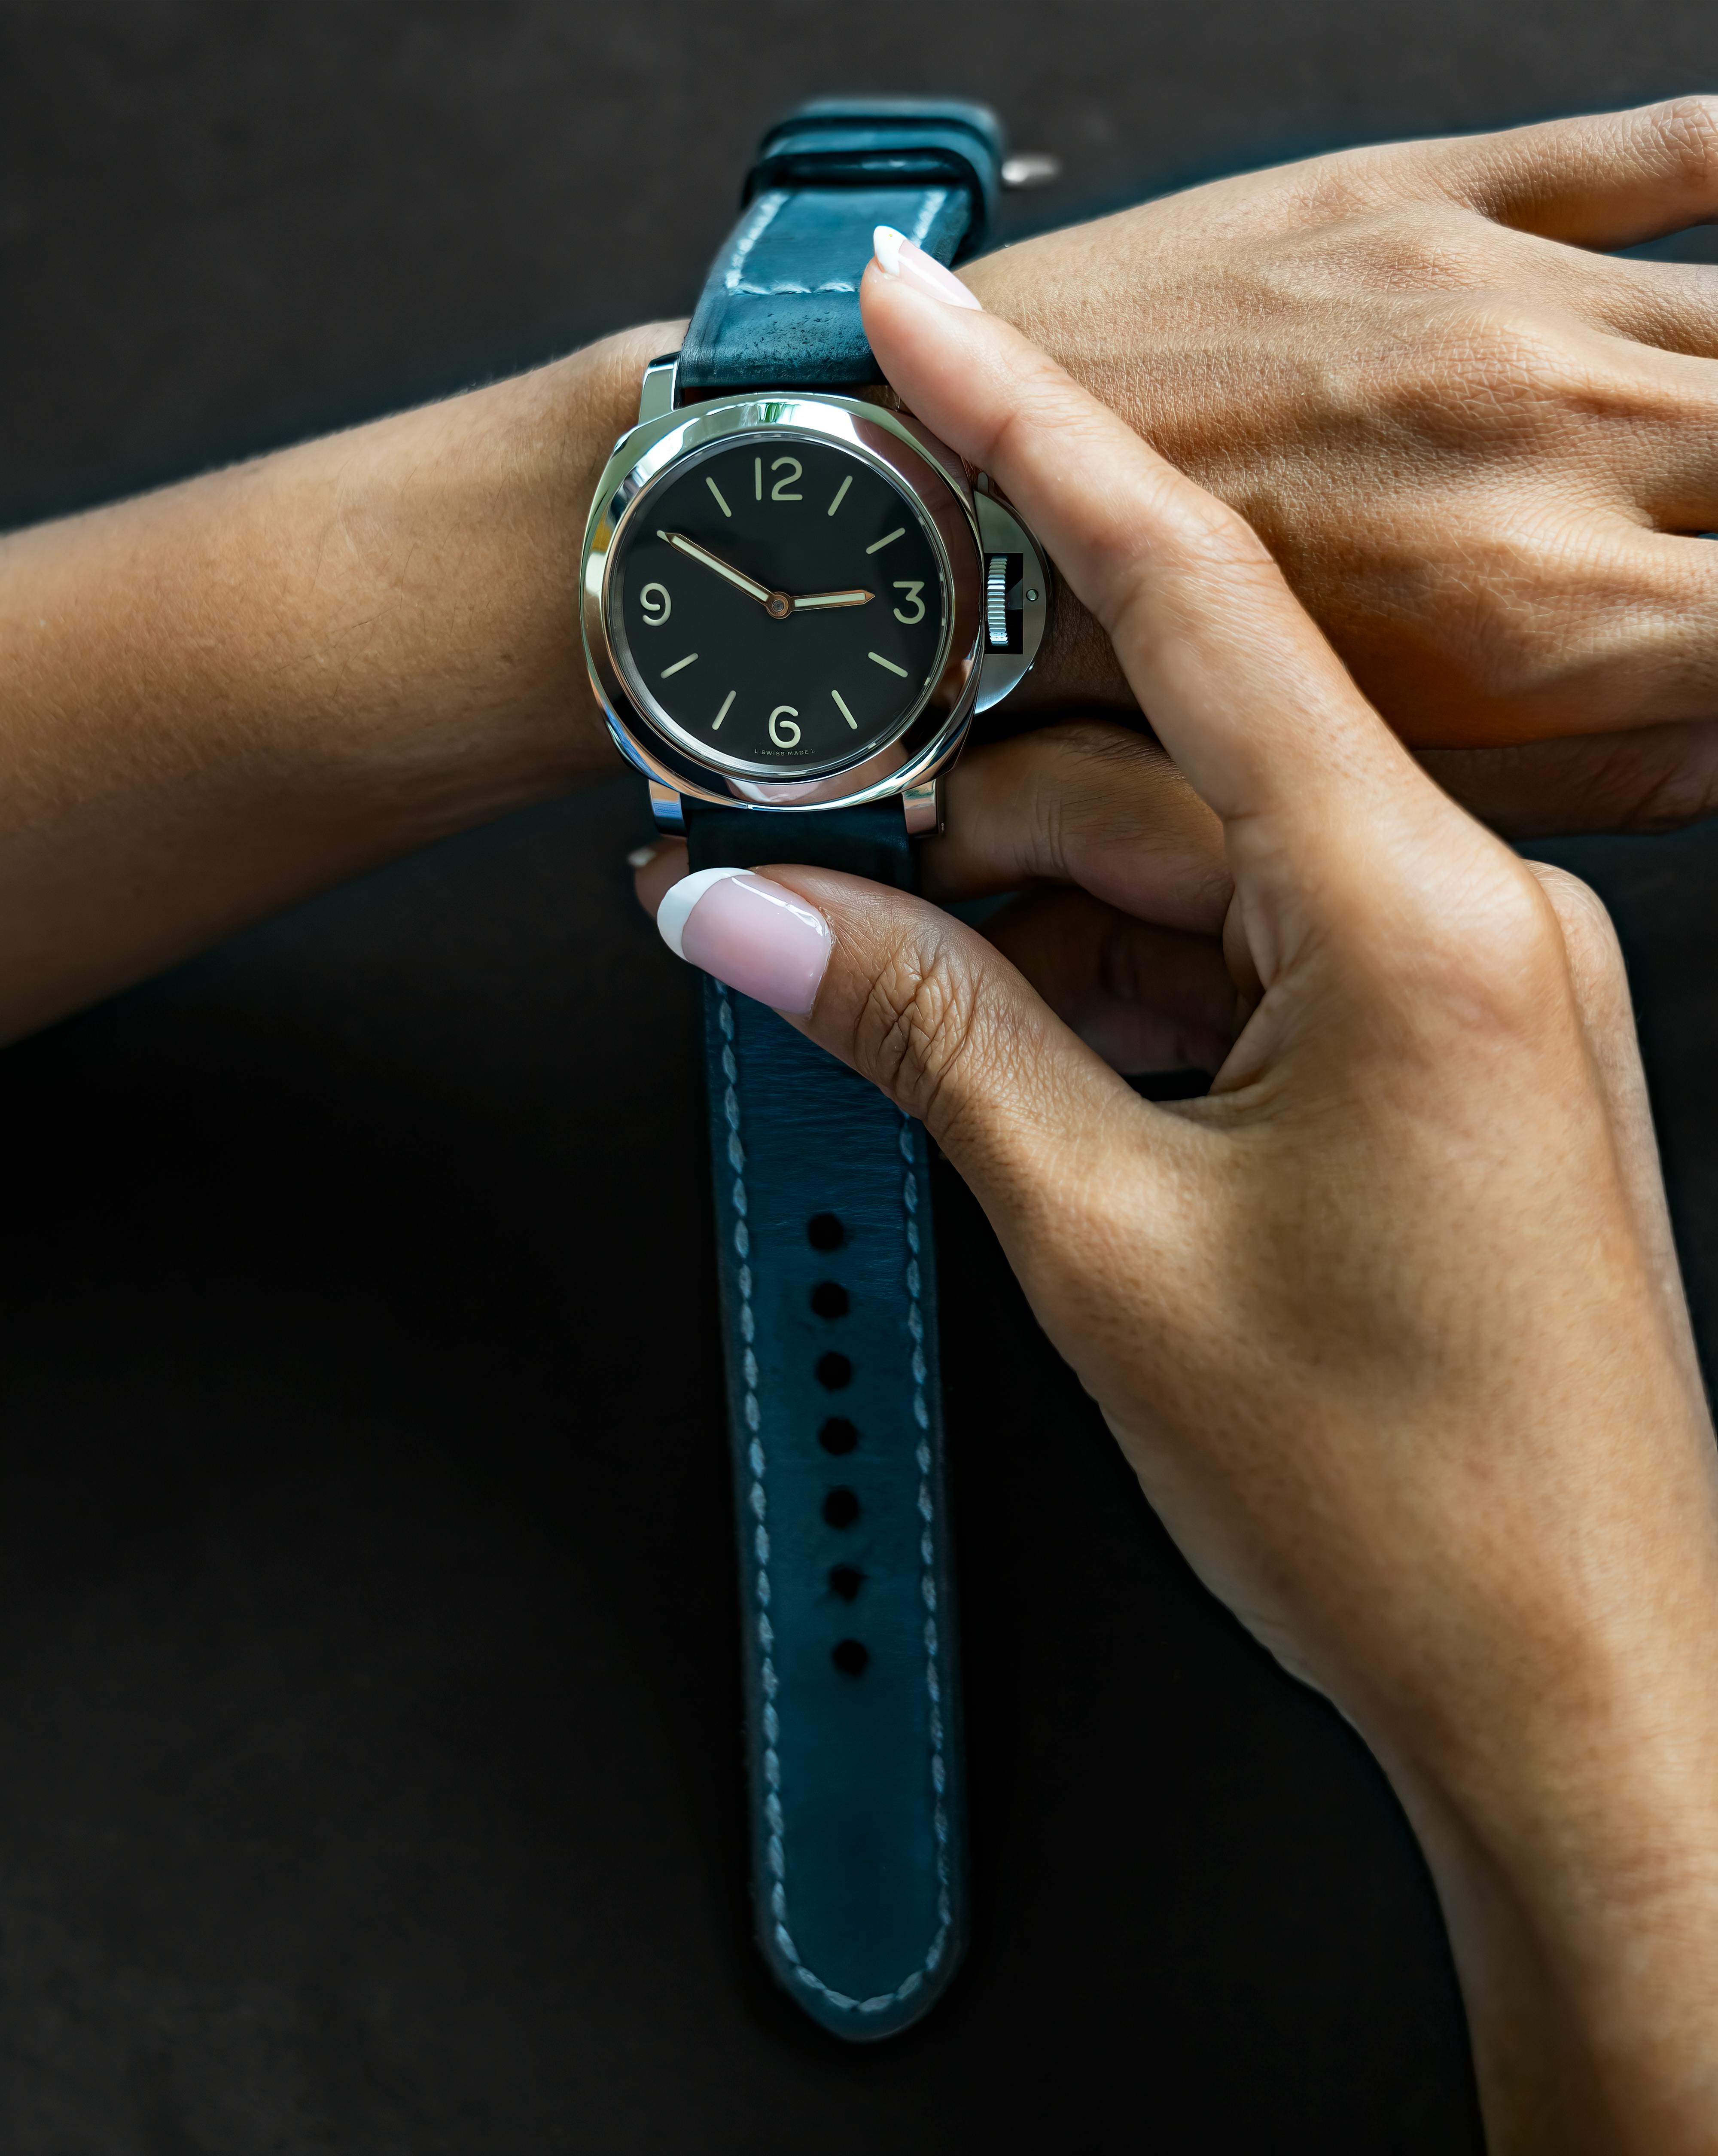
watch, hand, Analog watch, gadget, rectangle, gesture, clock, finger, watch accessory, wrist, Everyday carry, electric blue, strap, jewellery, glass, communication device, font, metal, fashion accessory, circle, brand, thumb, nail, titanium, measuring instrument, number, still life photography, steel, portable communications device, magenta